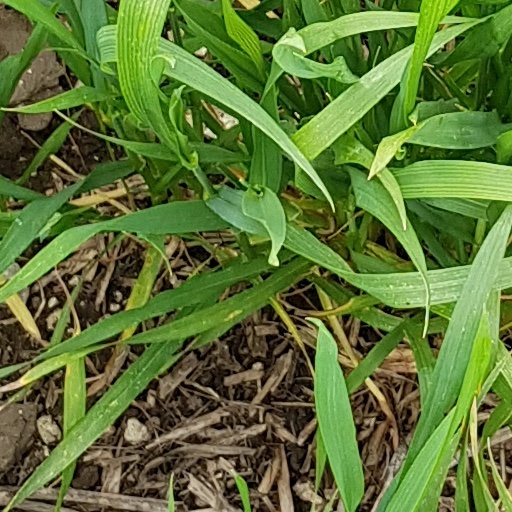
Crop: wheat